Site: brandenburg
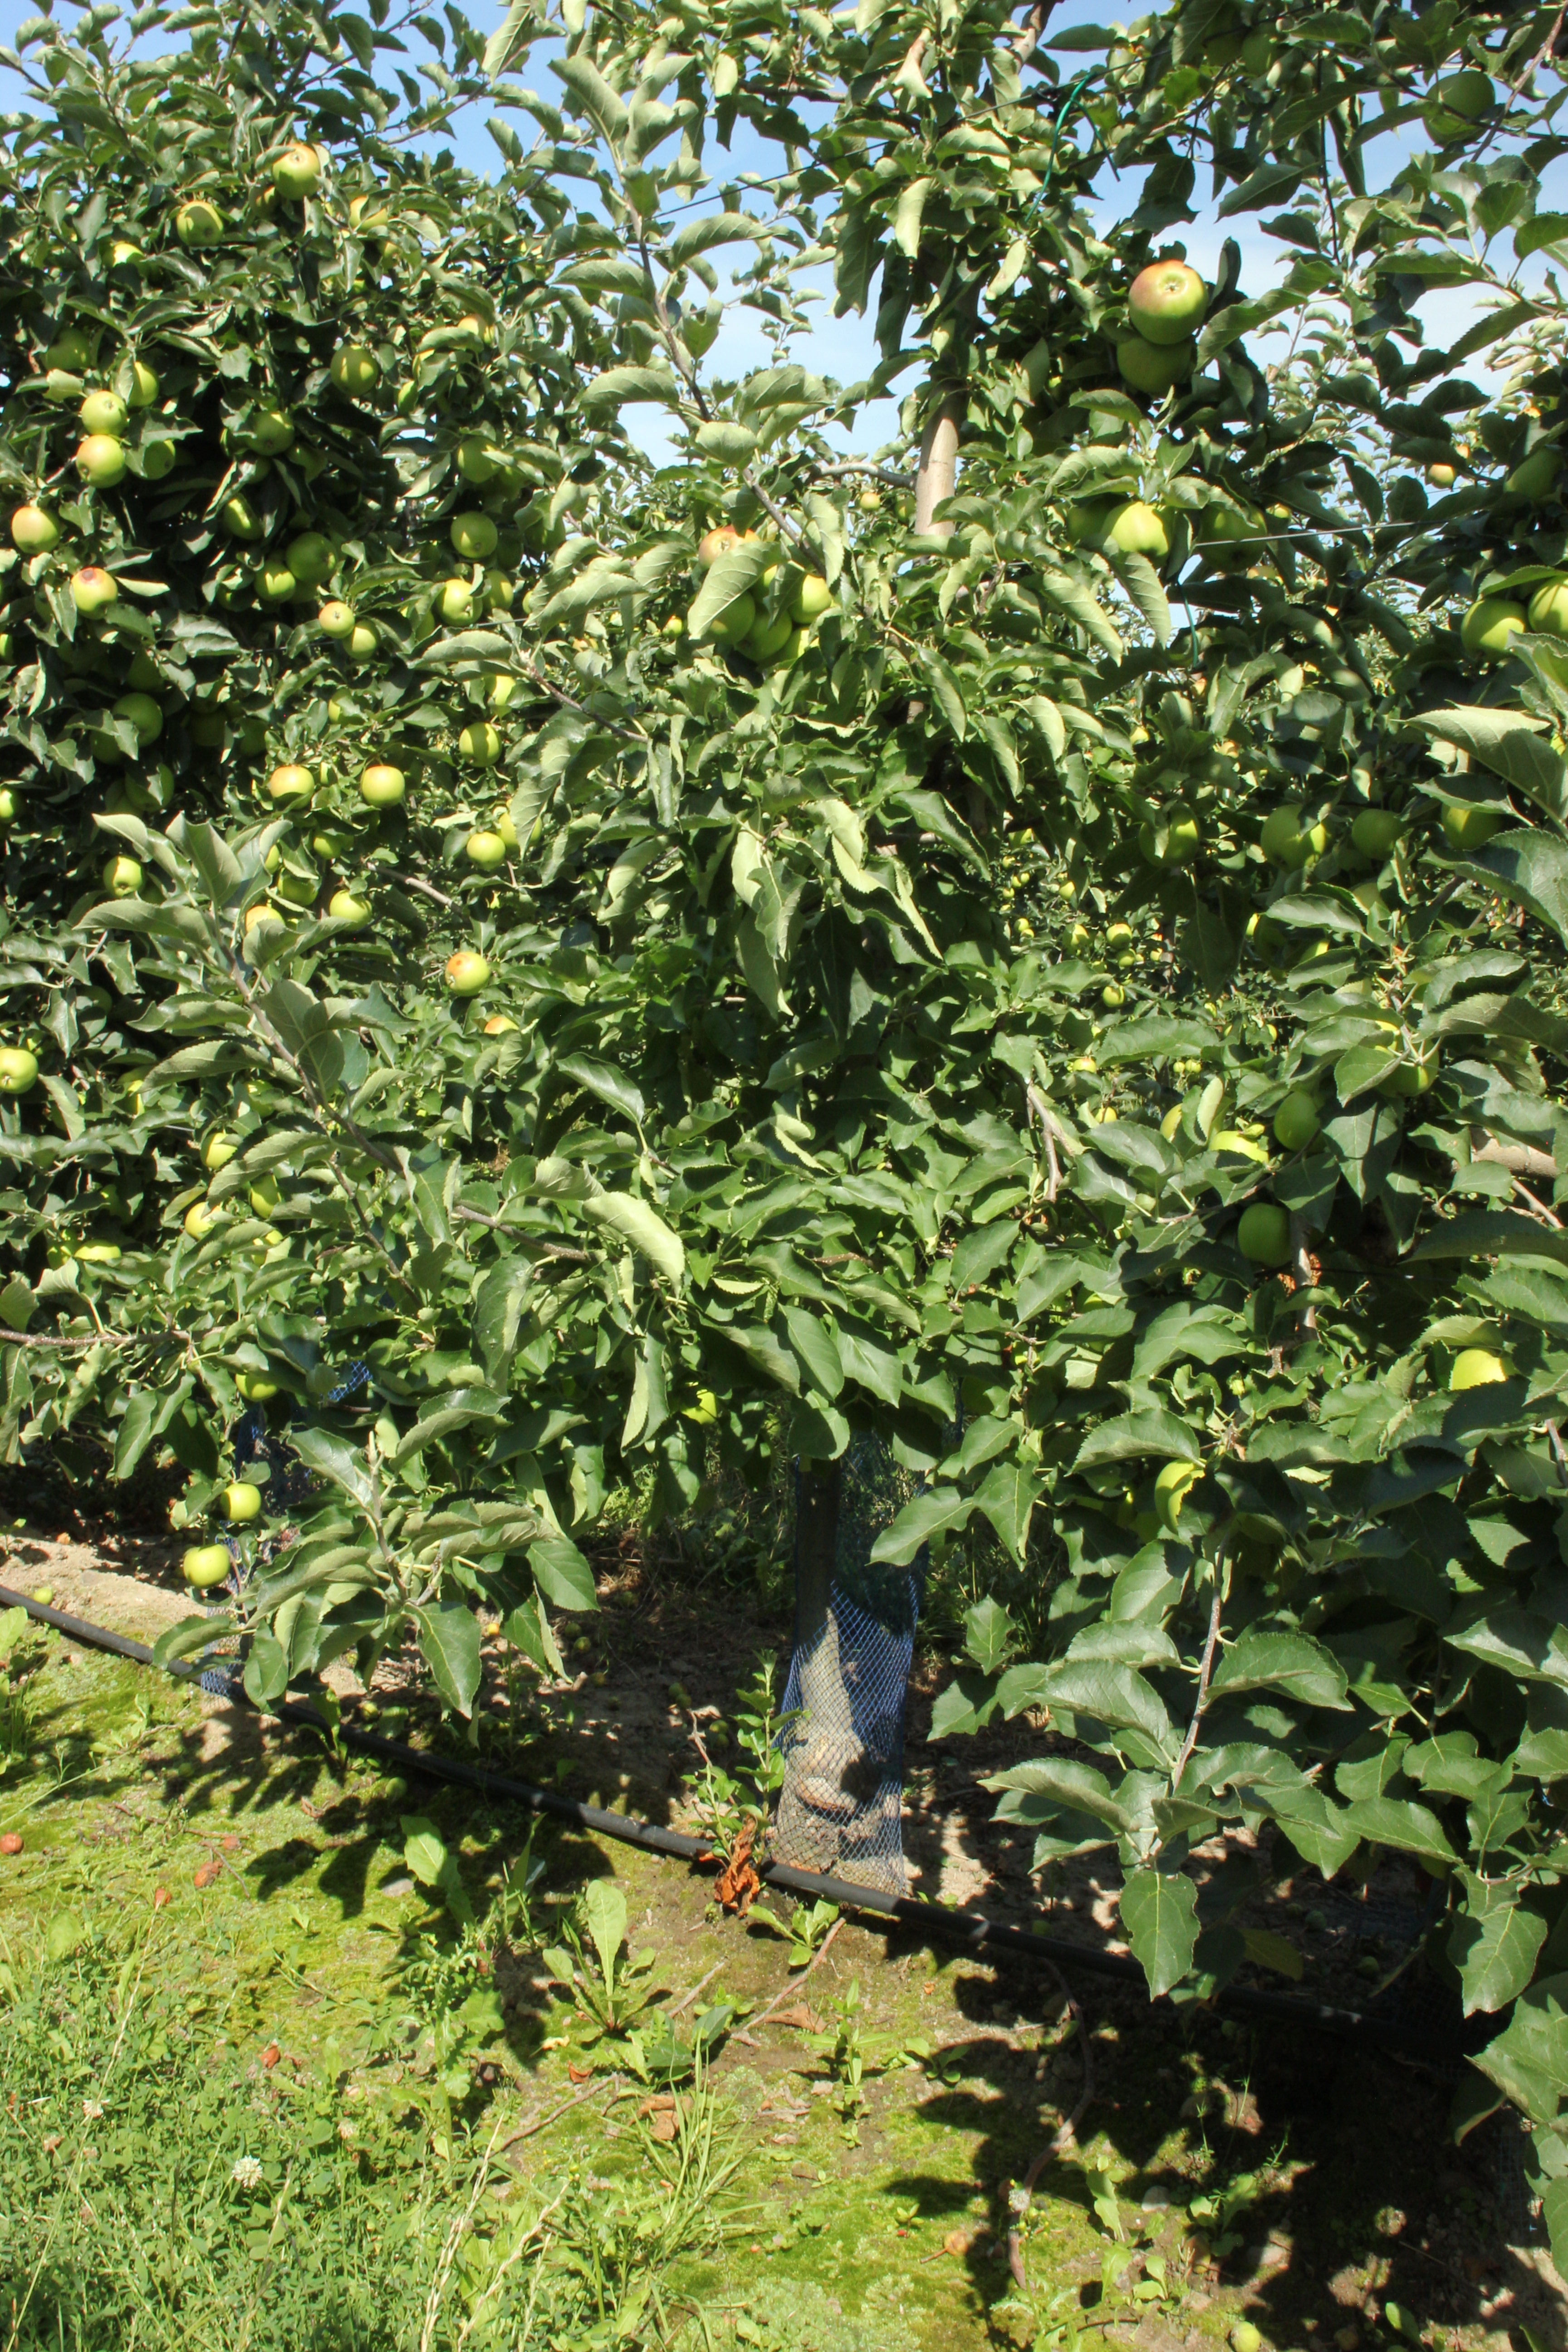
Growth stage (BBCH 77): Development of fruit